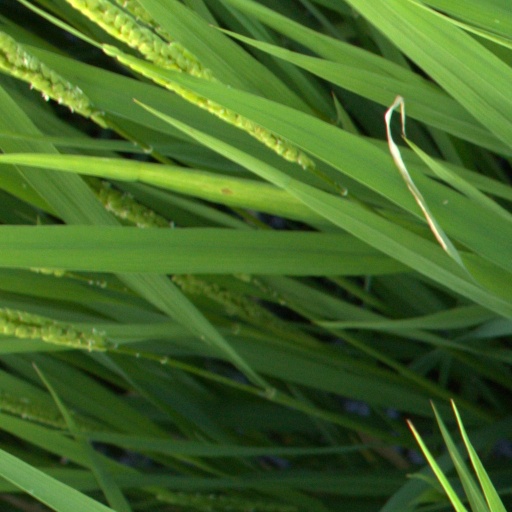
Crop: rice